Gold Base

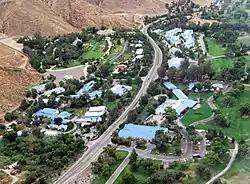
Aerial view of Gold Base from the west

Gold Base (also variously known as Gold, Golden Era Productions, Int Base or Int) is the "de facto" international headquarters of the Church of Scientology, located north of San Jacinto, California, United States, about from Los Angeles. The heavily guarded compound comprises about fifty buildings surrounded by high fences topped with blades and watched around the clock by security personnel, cameras and motion detectors. The property is bisected by a public road, which is closely monitored by Scientology with cameras recording passing traffic.